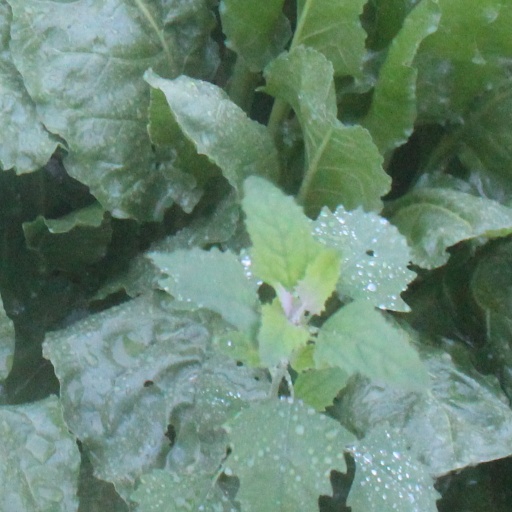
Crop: sugar beet